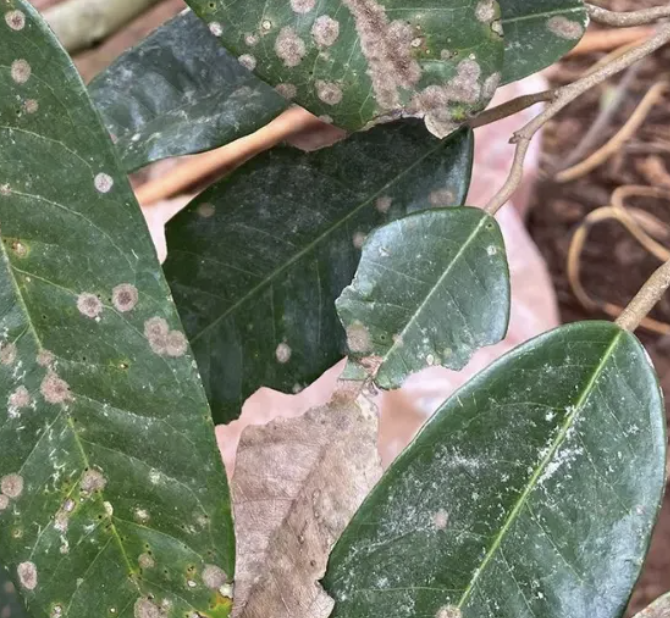
Label: pink_disease